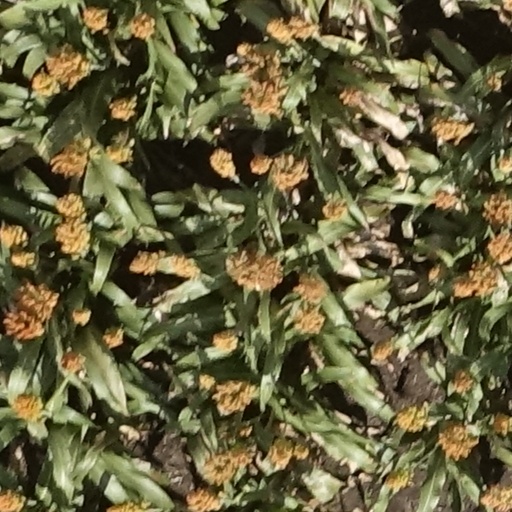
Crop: sorghum